Centro Cultural Isidro Fabela

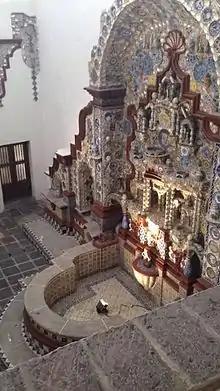
Fuente Casa Risco

La Casa del Risco was the site of many passages throughout Mexico City history, and in some cases, participant.